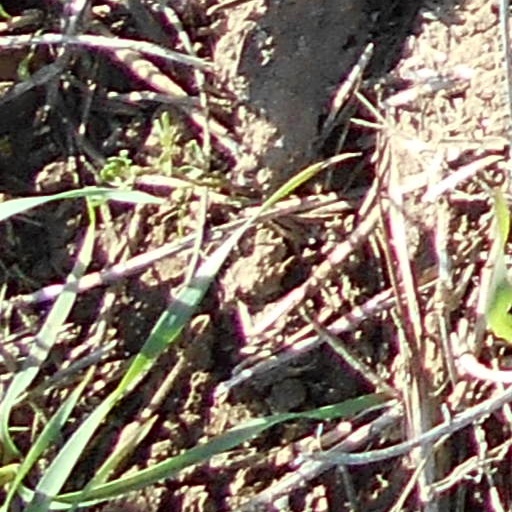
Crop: wheat